Lambda Beta Alpha

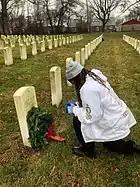
ΛΒΑ member helping with Wreaths Across America

Lambda Beta Alpha participates in Wreaths Across America, with its members volunteering to lay wreaths on graves of former service members. has partnerships with Snow Leopard Trust, the Military Child Education Coalition, Psych Hub, and the Women Veterans Alliance.